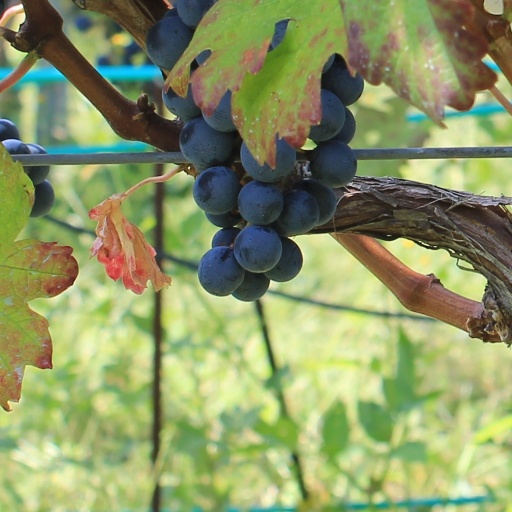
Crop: grape